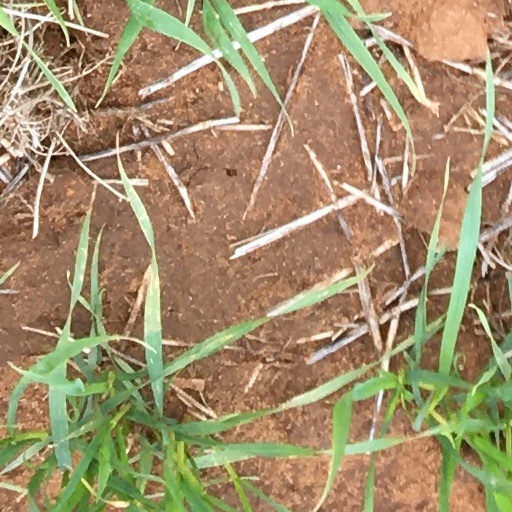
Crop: wheat